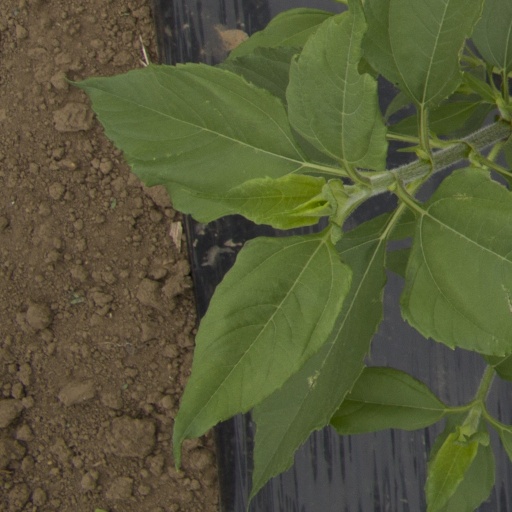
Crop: Jerusalem artichoke